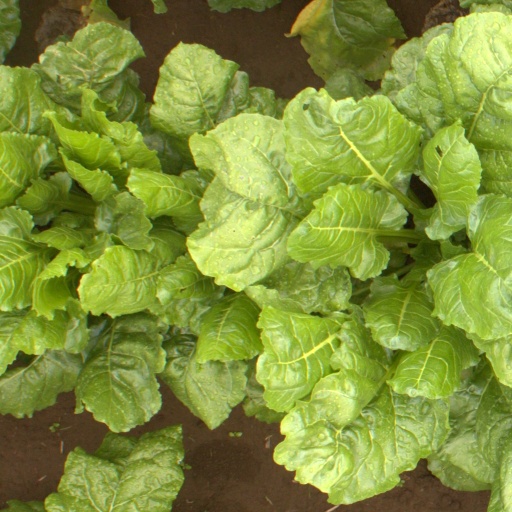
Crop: sugar beet